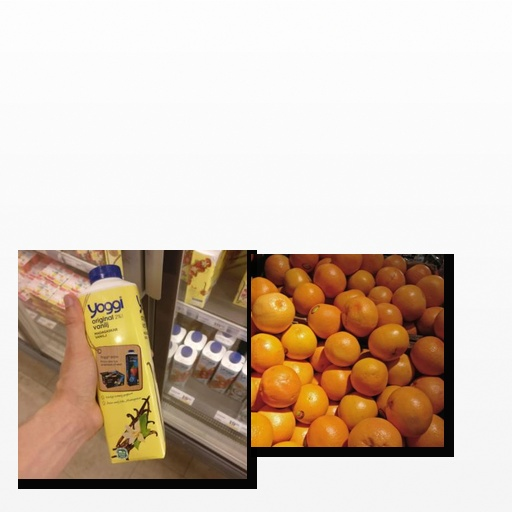
Food items: red_grapefruit, vanilla_yoghurt